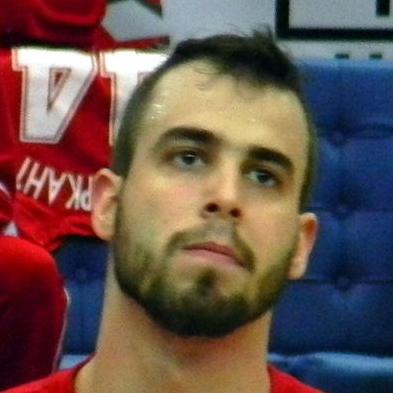
Age: 23